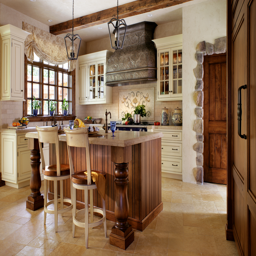
a peek inside latestinspired kitchen .